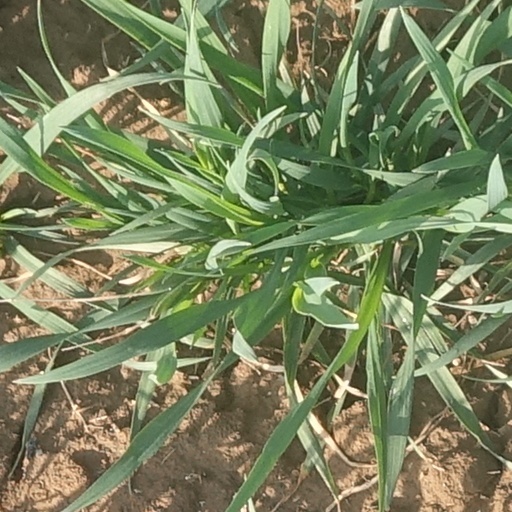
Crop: wheat